Harvest (wine)

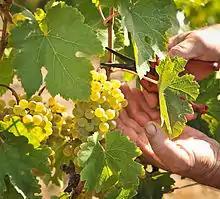
Grüner Veltliner grapes being hand harvested at Hahndorf Hill vineyard in the Adelaide Hills in Australia.

Throughout the history of wine, winemakers would use the sugar and acid levels of the grape as a guide in determining ripeness. Early winemakers tasted the grapes to gauge ripeness. Modern winemakers use a refractometer to measure high sugar levels and °Brix or titration tests (using an indicator such as phenolphthalein) to determine the titratable acidity within the grape.